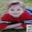
Label: boy